Phonsavan

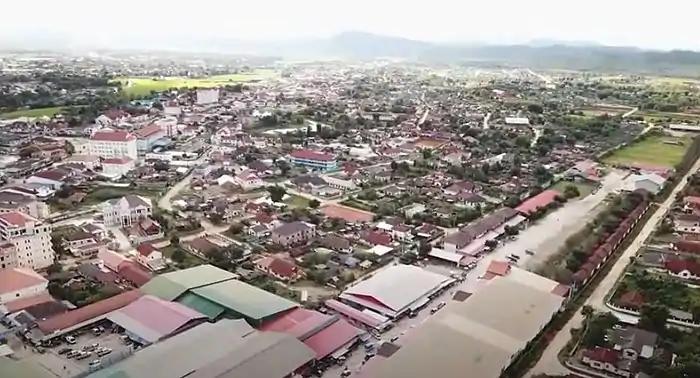
Panoramic view,

The recorded history of Xiangkhouang is interlinked with the Tai Phuan. The Tai Phuan or Phuan people are a Buddhist Tai-Lao ethnic group that migrated to Laos from southern China and by the 13th century had formed the independent principality of Muang Phuan at the Plain of Jars, with Xiangkhouang (contemporary Muang Khoun) as the capital. In the 14th century, Muang Phuan was incorporated into the Lan Xang kingdom under King Fa Ngum.